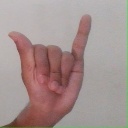
अक्षर: य